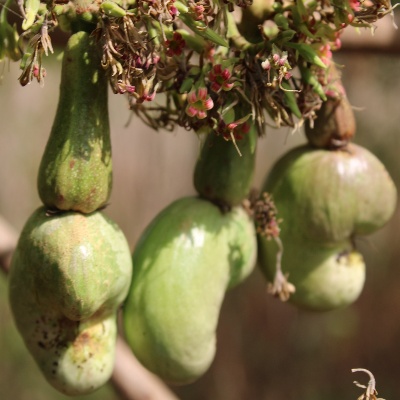
Crop: Cashew
Condition: healthy